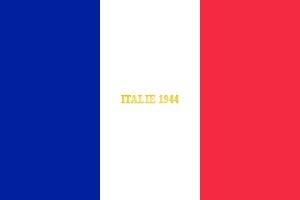
Le 6ᵉ régiment d'hélicoptères de combat est une unité de l'aviation légère de l'Armée de terre.